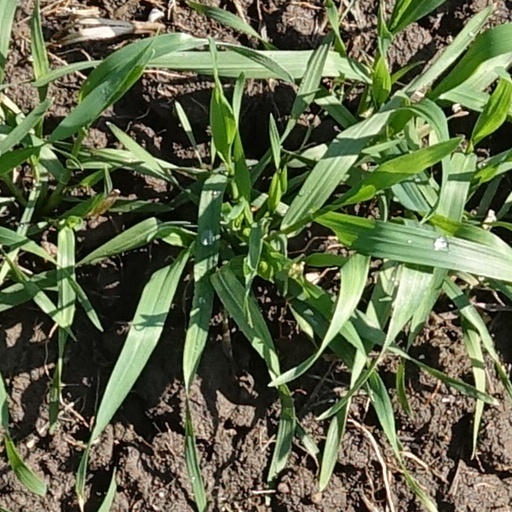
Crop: wheat